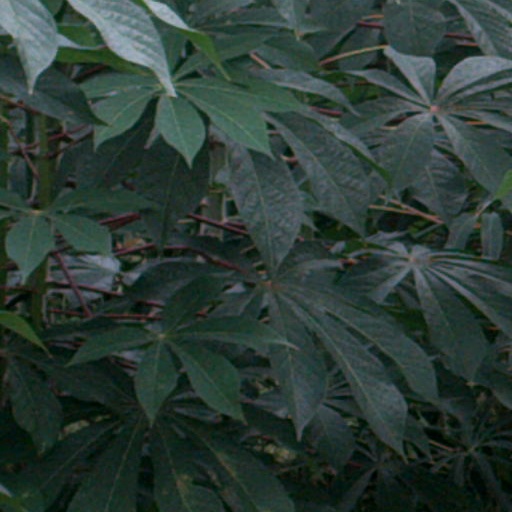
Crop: cassava